Shalvey, New South Wales

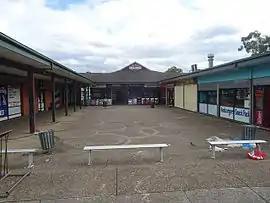
Shalvey shops

Shalvey is a suburb of Blacktown, in the state of New South Wales, Australia. Shalvey is located 48 kilometres west of the Sydney central business district, in the local government area of the City of Blacktown and is part of the Greater Western Sydney region.